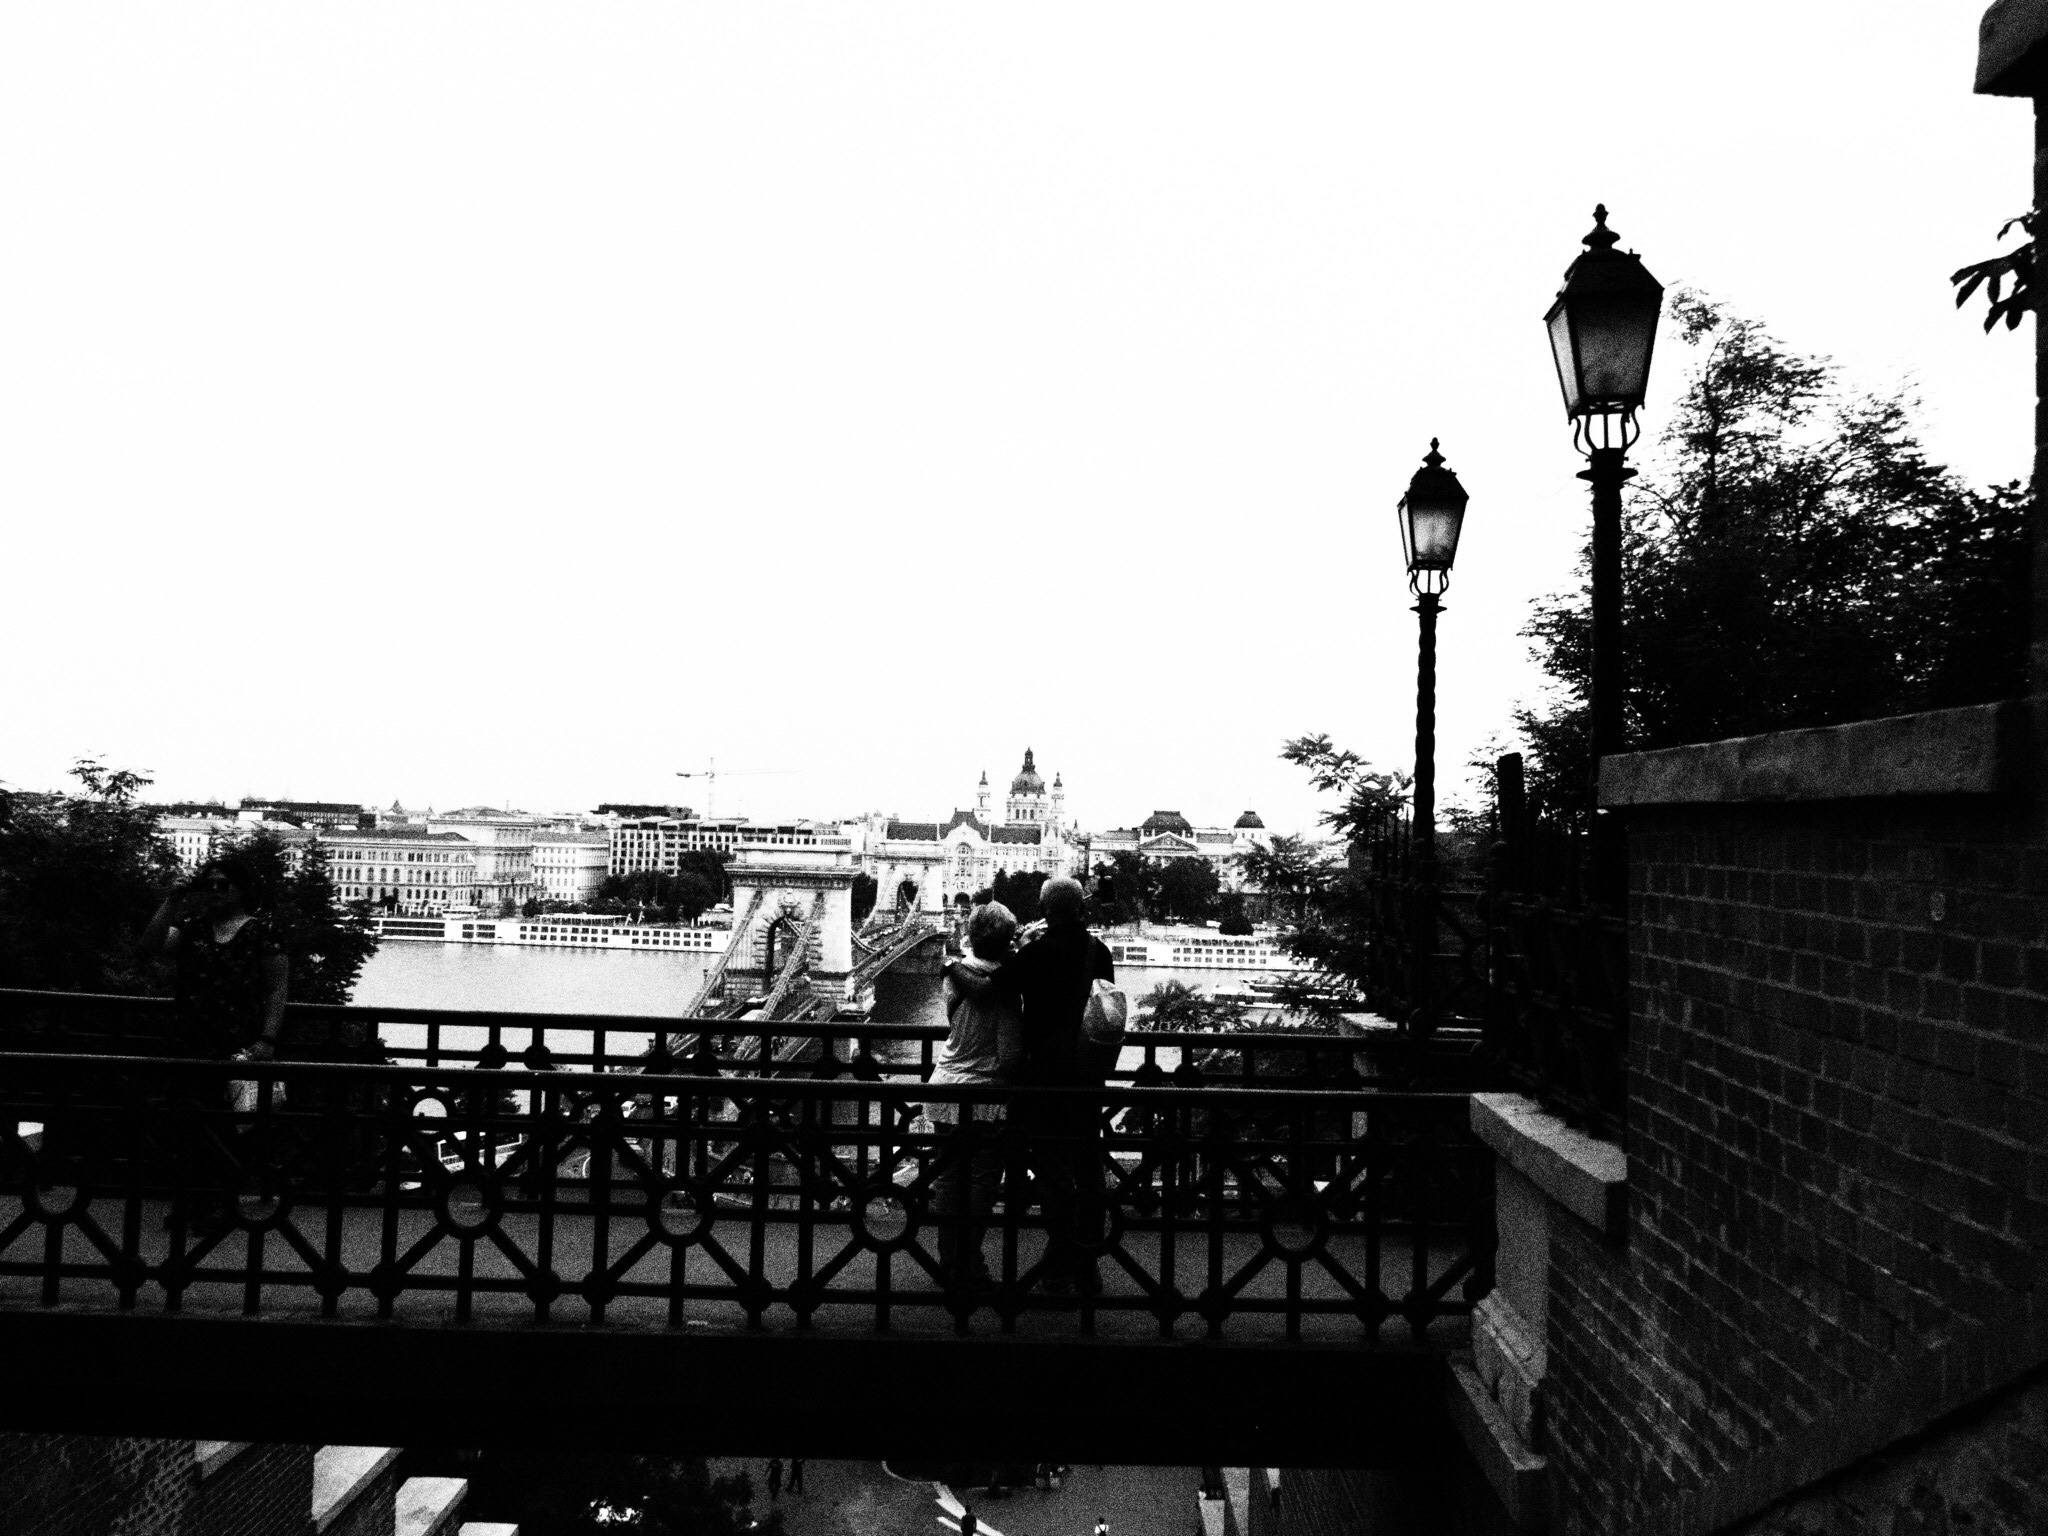
black and white, skyline, street, photography, black, monochrome, monochrome photography